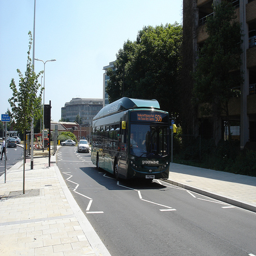
Different vehicles drive down street lined with buildings
a bus that is on a road with trees near by
a black bus a street cars buildings and trees
A bus that is sitting in the street next to a sidewalk.
A bus riding down the street next to an apartment building.